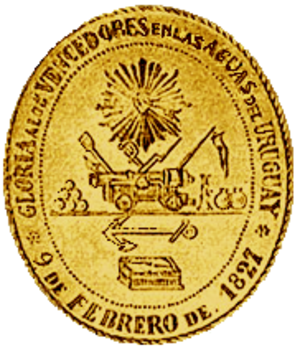
Le combat de Juncal est une bataille navale qui opposa l’escadre des « Provinces-Unies du Río de la Plata », sous le commandement de l’amiral Guillermo Brown, à celle de l’empire du Brésil, commandée par le capitaine de frégate Sena Pereira, les 8 et 9 février 1827, sur le Río de la Plata.